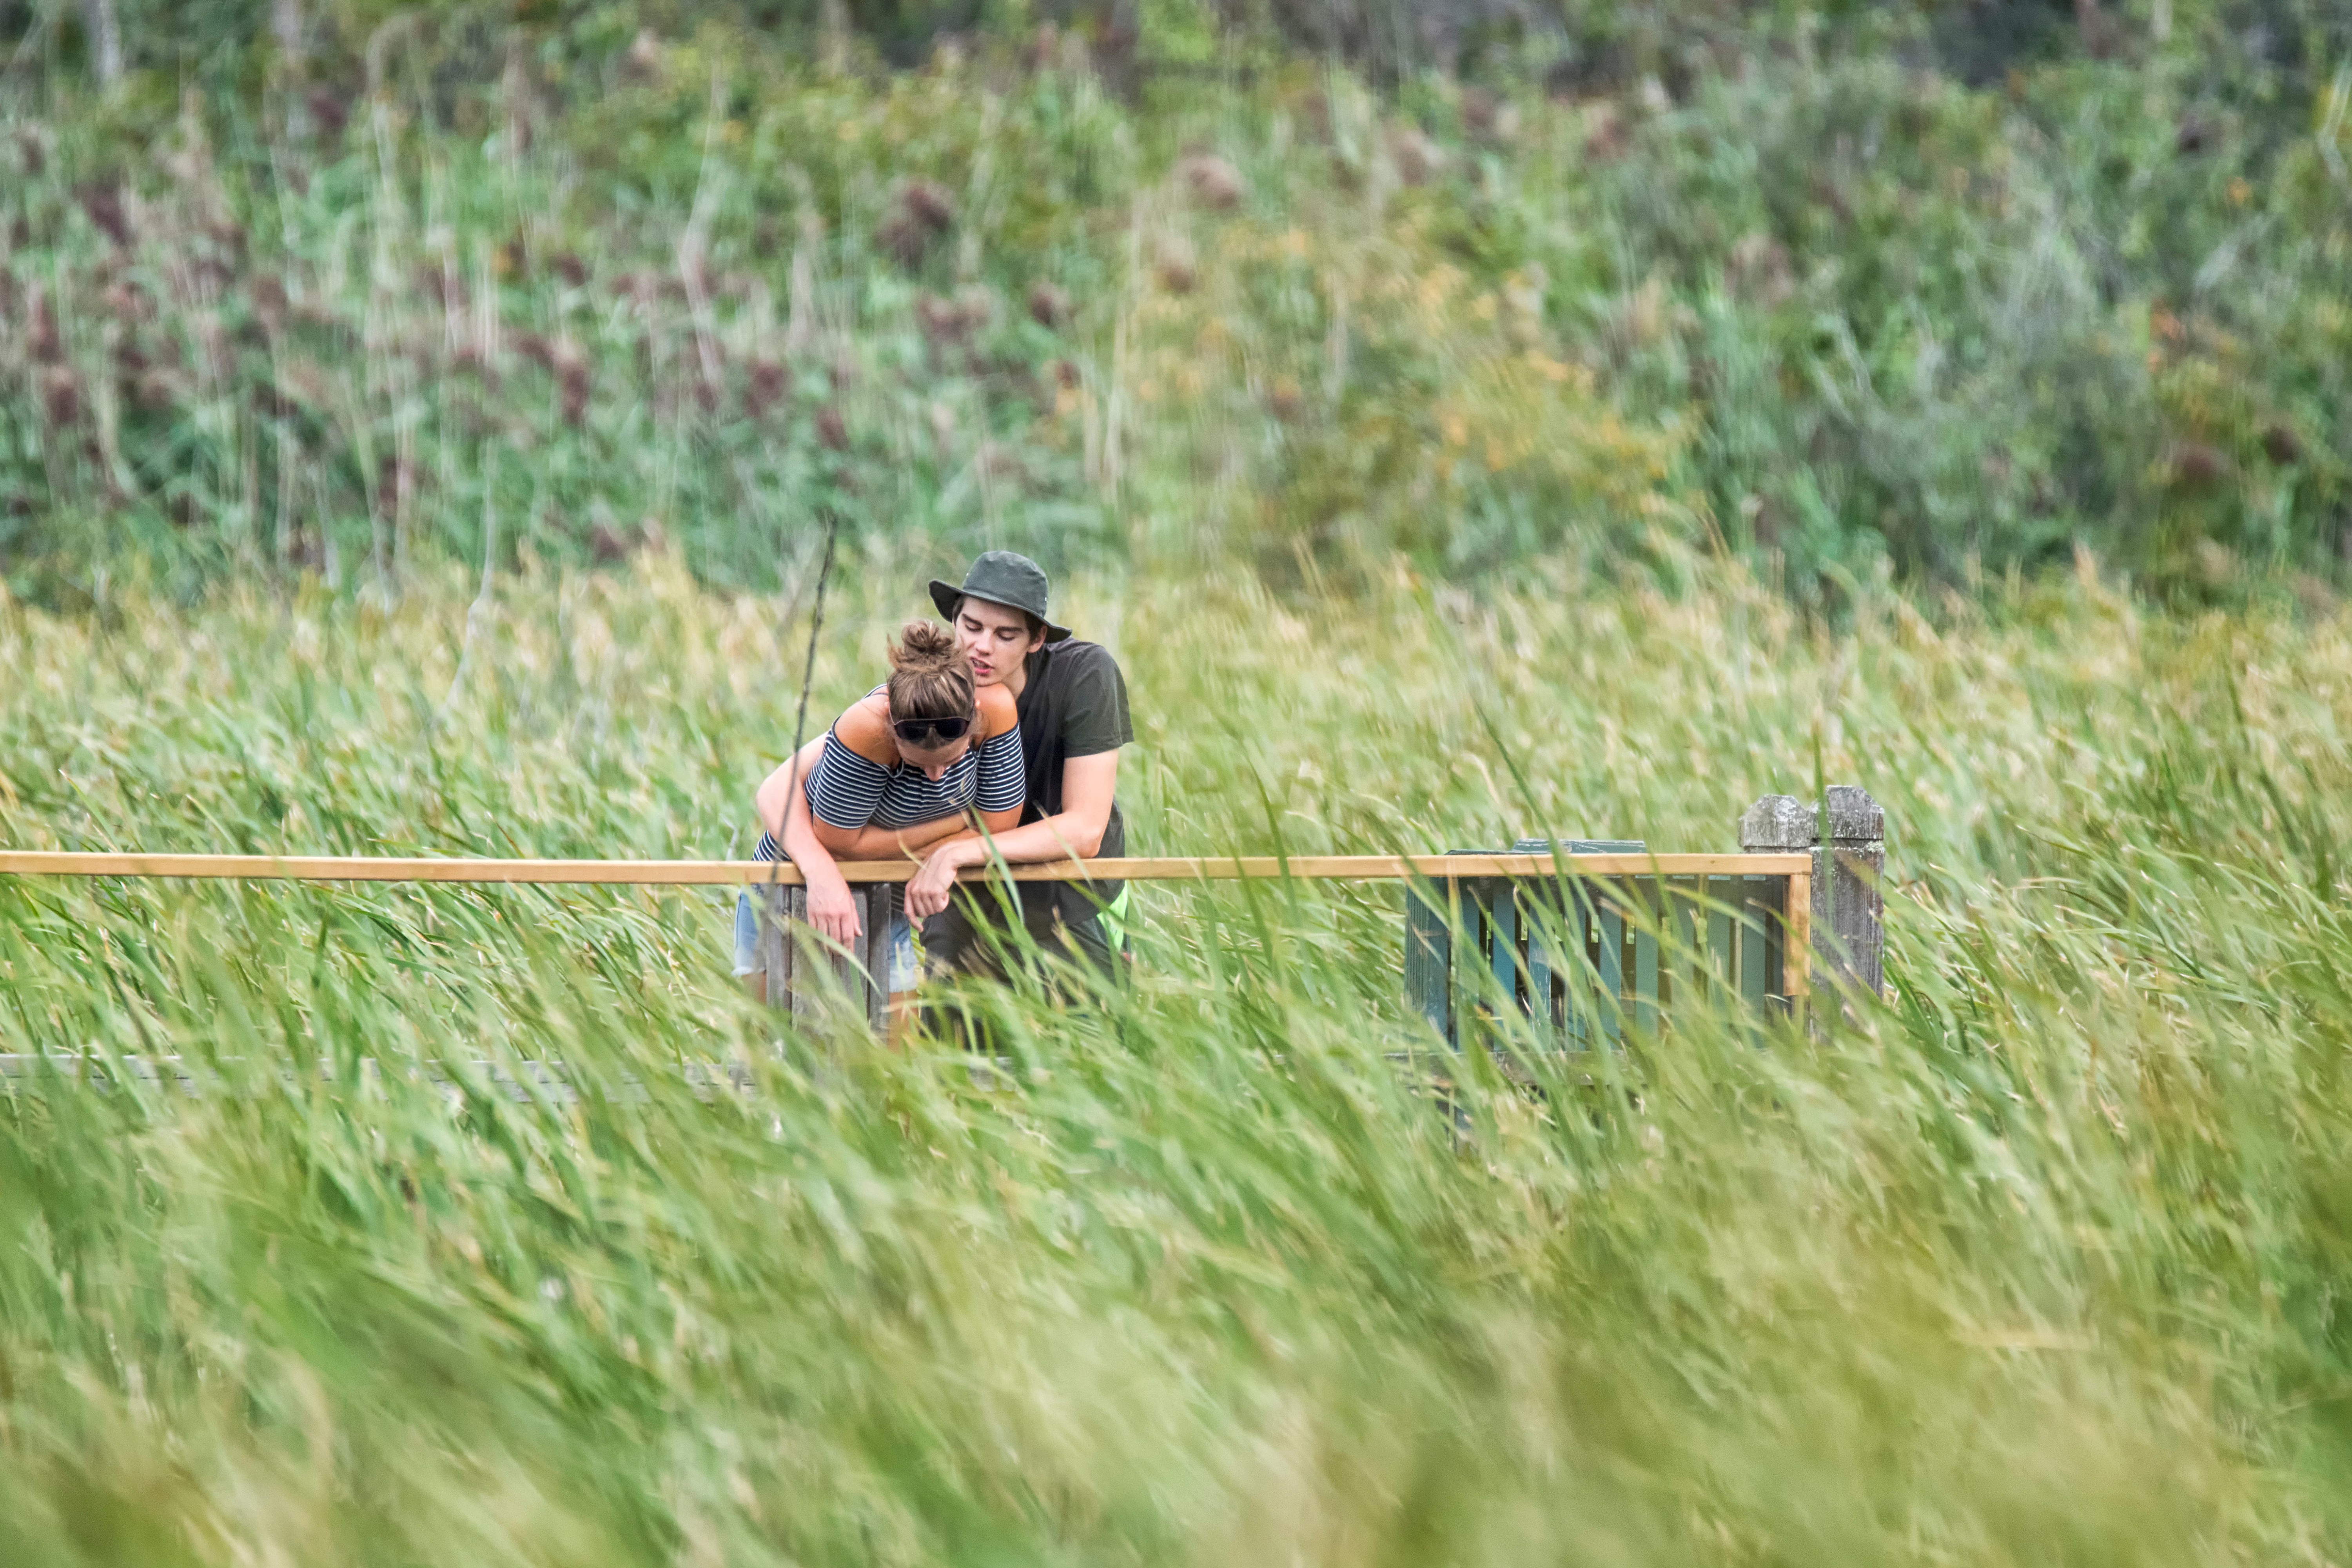
grass, person, lawn, meadow, green, agriculture, canada, grassland, quebec, habitat, personne, sherbrooke, rural area, grass family